Suri alpaca

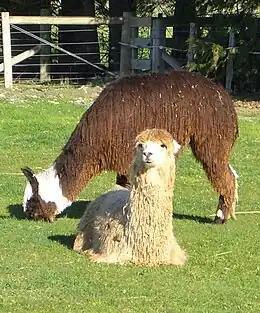
Suri alpacas

Suri alpaca is one of the two breeds of alpaca, the other being the Huacaya. Of 3.7 million alpacas worldwide, less than 10% are thought to be of the Suri breed. One study found that Suri alpacas could be reliably distinguished from Huacayas by looking for a low frequency of hairs less than 35 micrometers in diameter, as well as fewer hairs with more than eight cuticular scales. Suri alpacas may be bred for the lustre of their coats.